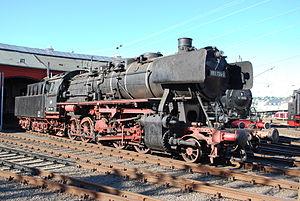
Il s'agit des locomotives acquises par les anciennes compagnies et réformées avant la création de la SNCF le 1ᵉʳ janvier 1938.
Les Decapod de la série des 150 Z furent des locomotives à vapeur d'origine allemande où elles apparurent en 1938, immatriculées BR 50. Elles ont été la base sur laquelle fut conçue la série simplifiée des BR 52.